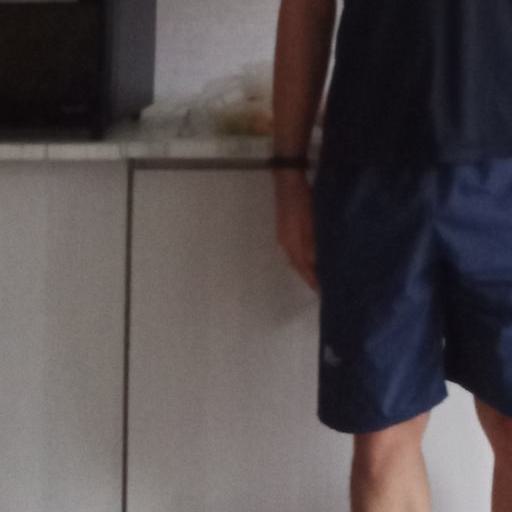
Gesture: no_gesture